Andrew Henry Barlow

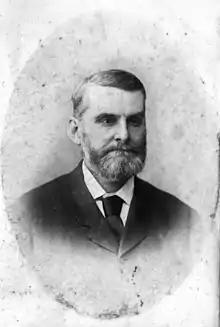
Andrew Henry Barlow in 1889

Andrew Henry Barlow (8 September 1837 – 29 March 1915) was a politician in Queensland, Australia. He was a Member of the Queensland Legislative Assembly and a Member of the Queensland Legislative Council.